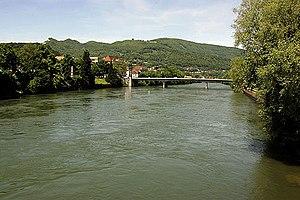
L'Aar à Olten